San Mateo Creek (San Francisco Bay Area)

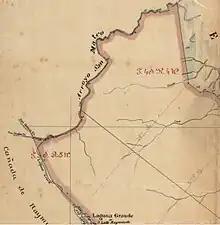
Early survey of San Mateo Creek in 1856

After discovering San Francisco Bay from Sweeney Ridge on November 4, 1769, the Portolà expedition descended what Portolà called the "Cañada de San Francisco", now San Andreas Creek (or possibly San Mateo Creek). "Laguna Grande" is where the party camped (now covered by the Upper Crystal Springs Reservoir). The Laguna Grande place name is also shown on the 1840s diseño del Rancho Cañada de Raymundo and an 1856 plat. The campsite is marked by California Historical Marker No. 94 "Portola Expedition Camp". They camped here a second time on November 12, on their return trip.